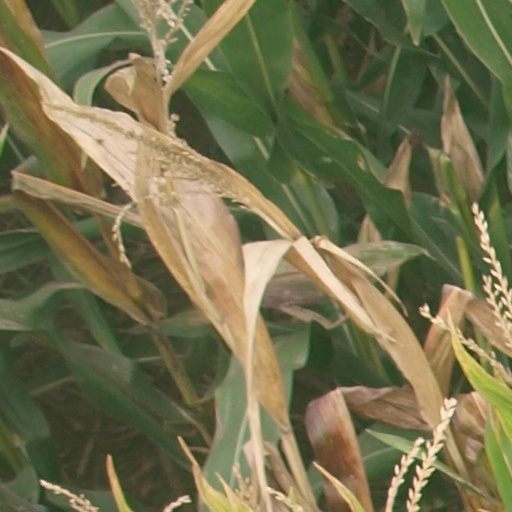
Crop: maize; corn